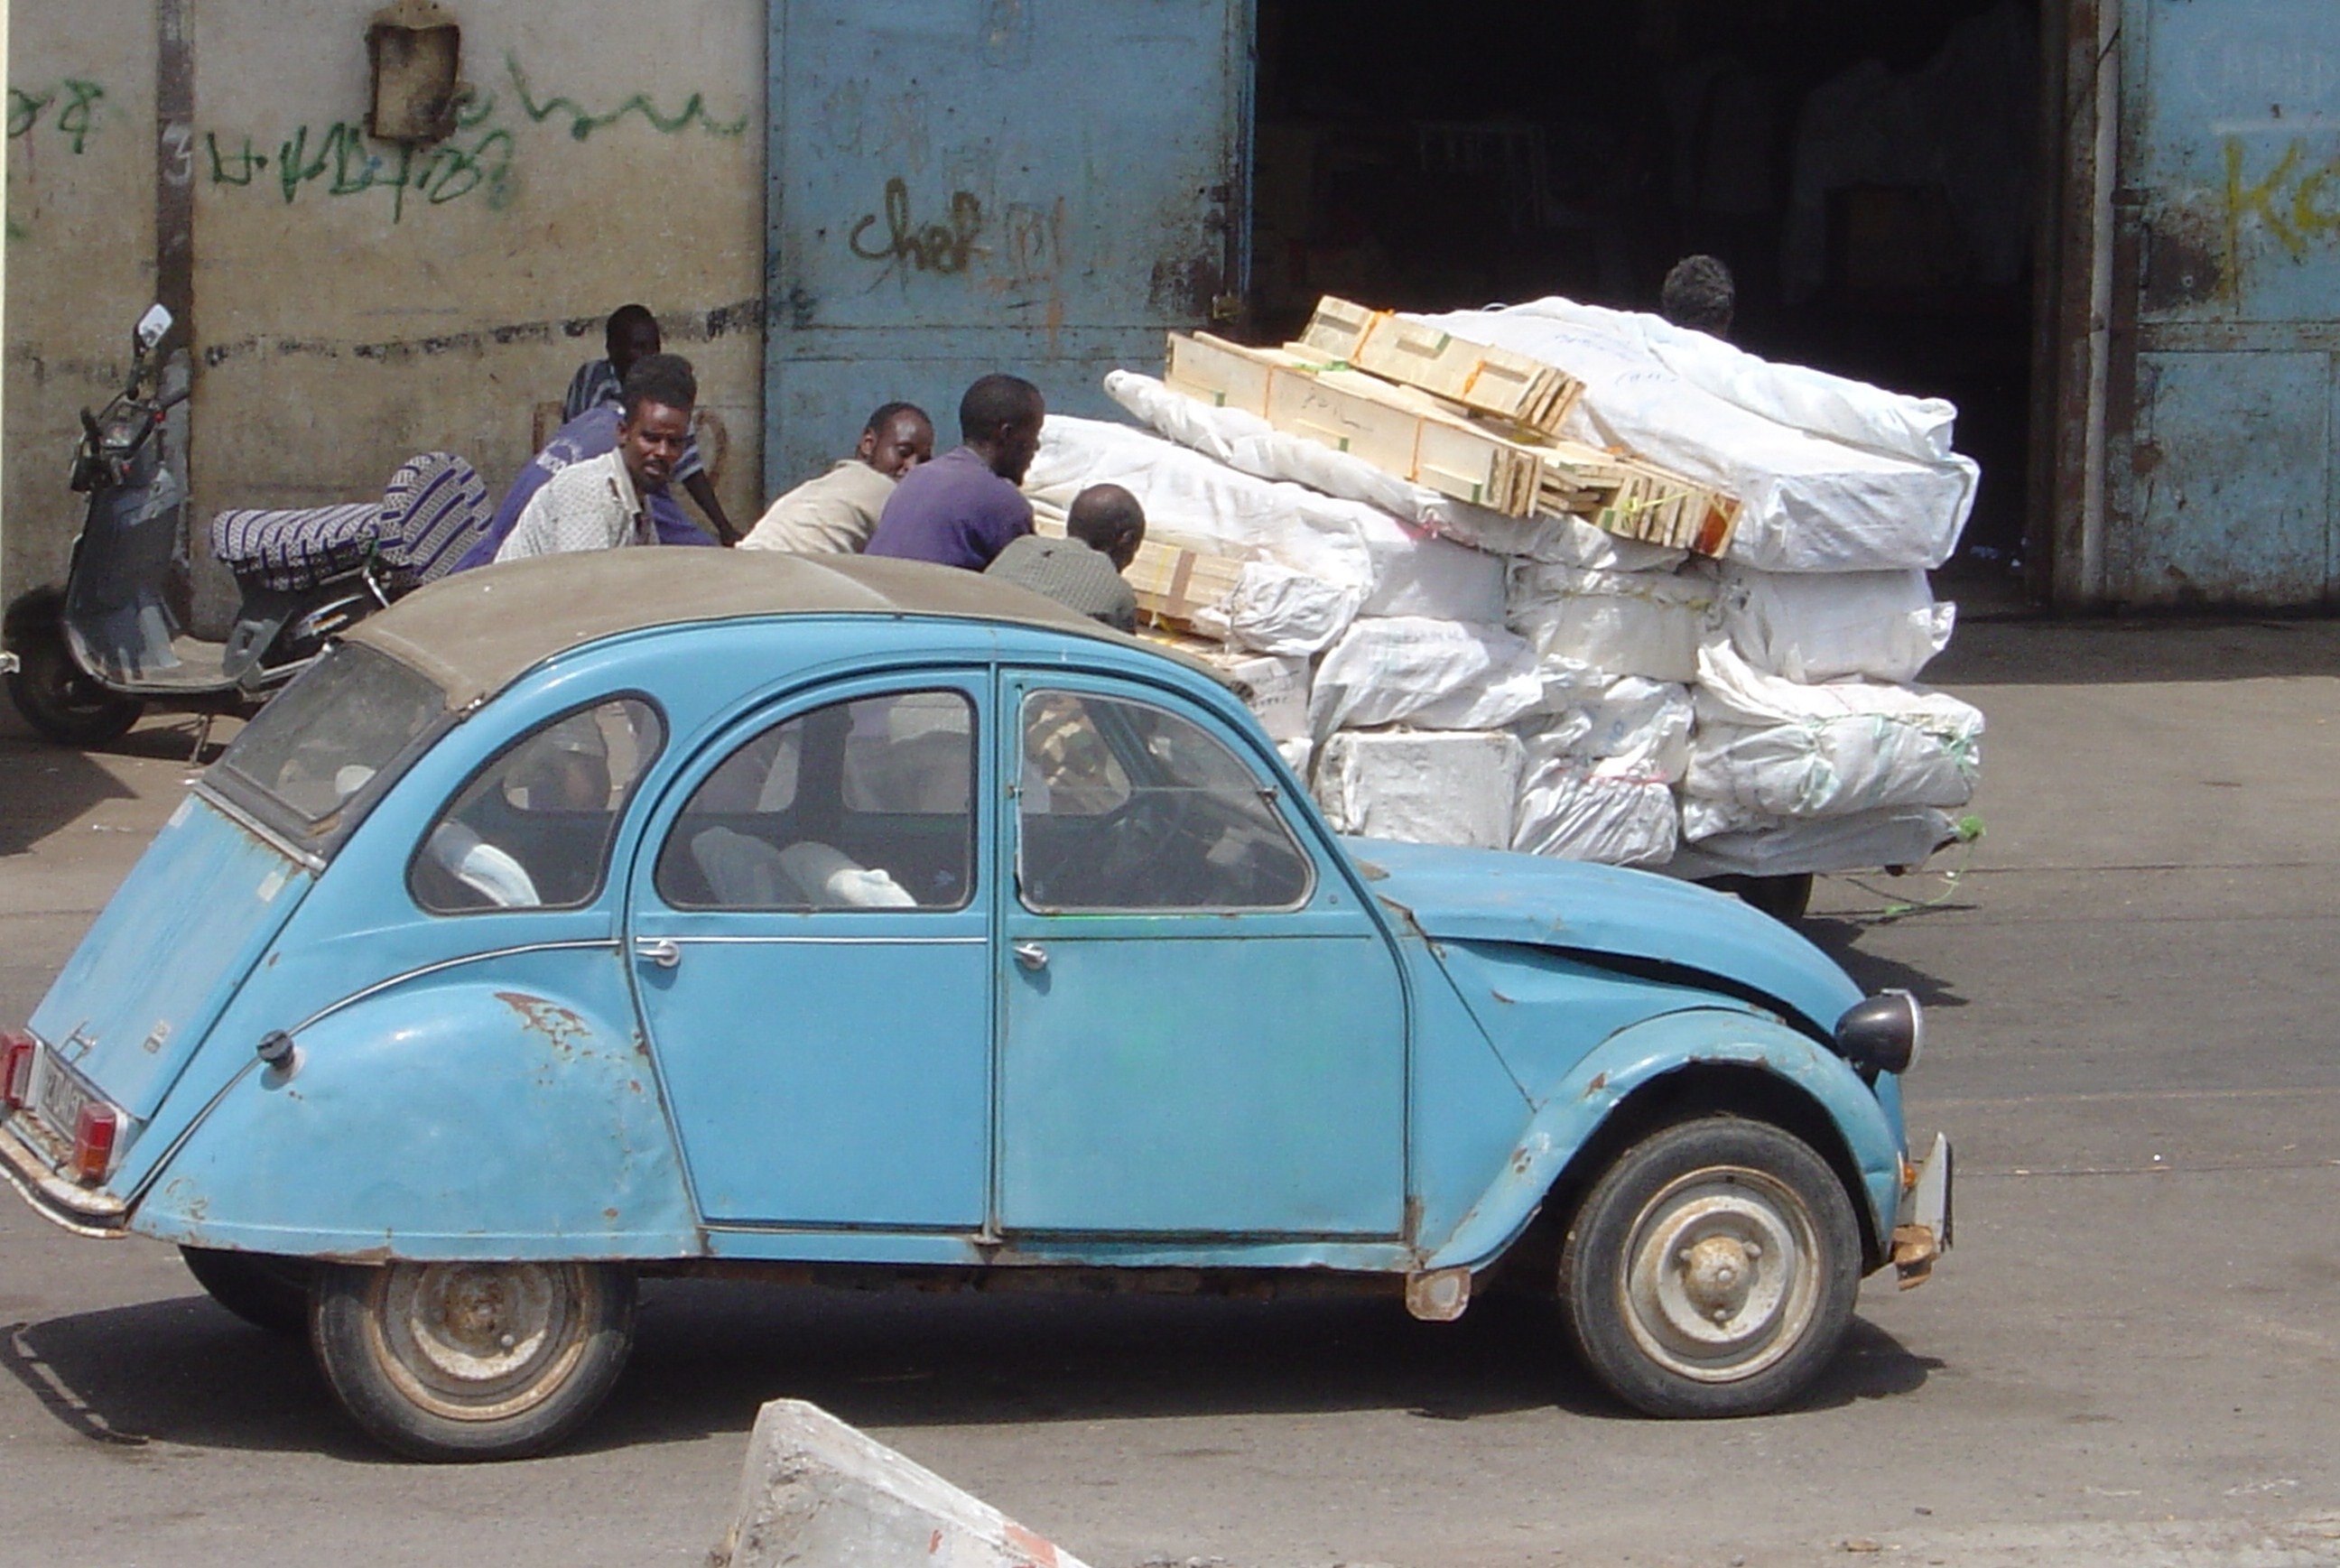
car, vehicle, africa, blue, vintage car, sedan, antique car, city car, djibouti, land vehicle, volkswagen beetle, automobile make, compact car, mid size car, kalyanram